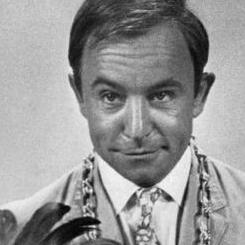
Age: 33